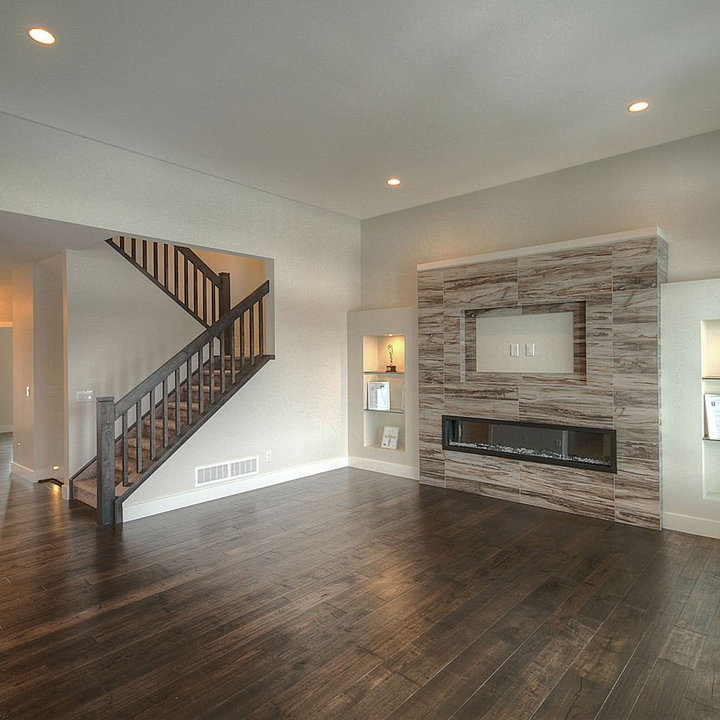
Style: Modern